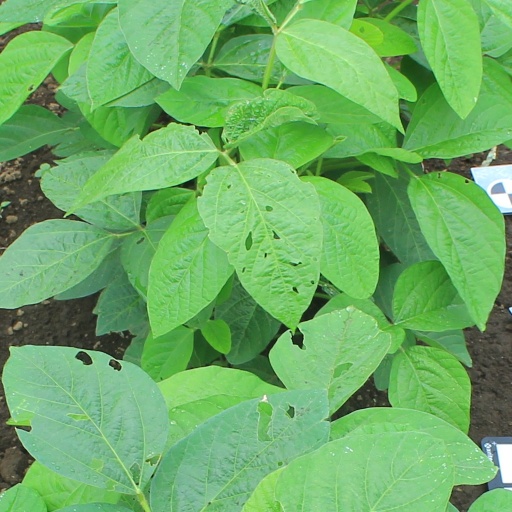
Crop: soybean